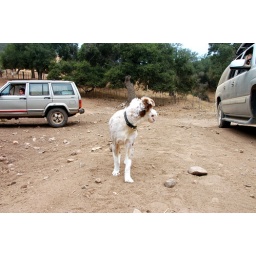
There's a little girl in the car on the left. She was driving it.